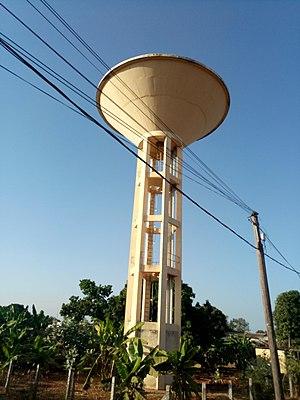
Le Forage de Goudomp est une infrastructure communautaire de base qui permet une alimentation correcte des populations de Goudomp en eau potable.
Goudomp est une ville et une commune de Casamance, située sur la rive gauche du fleuve Casamance, dans le sud du pays. C'est le chef-lieu du département de Goudomp dans la région de Sédhiou.